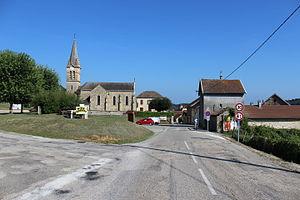
Moras est une commune française située dans le département de l'Isère, en région Auvergne-Rhône-Alpes.